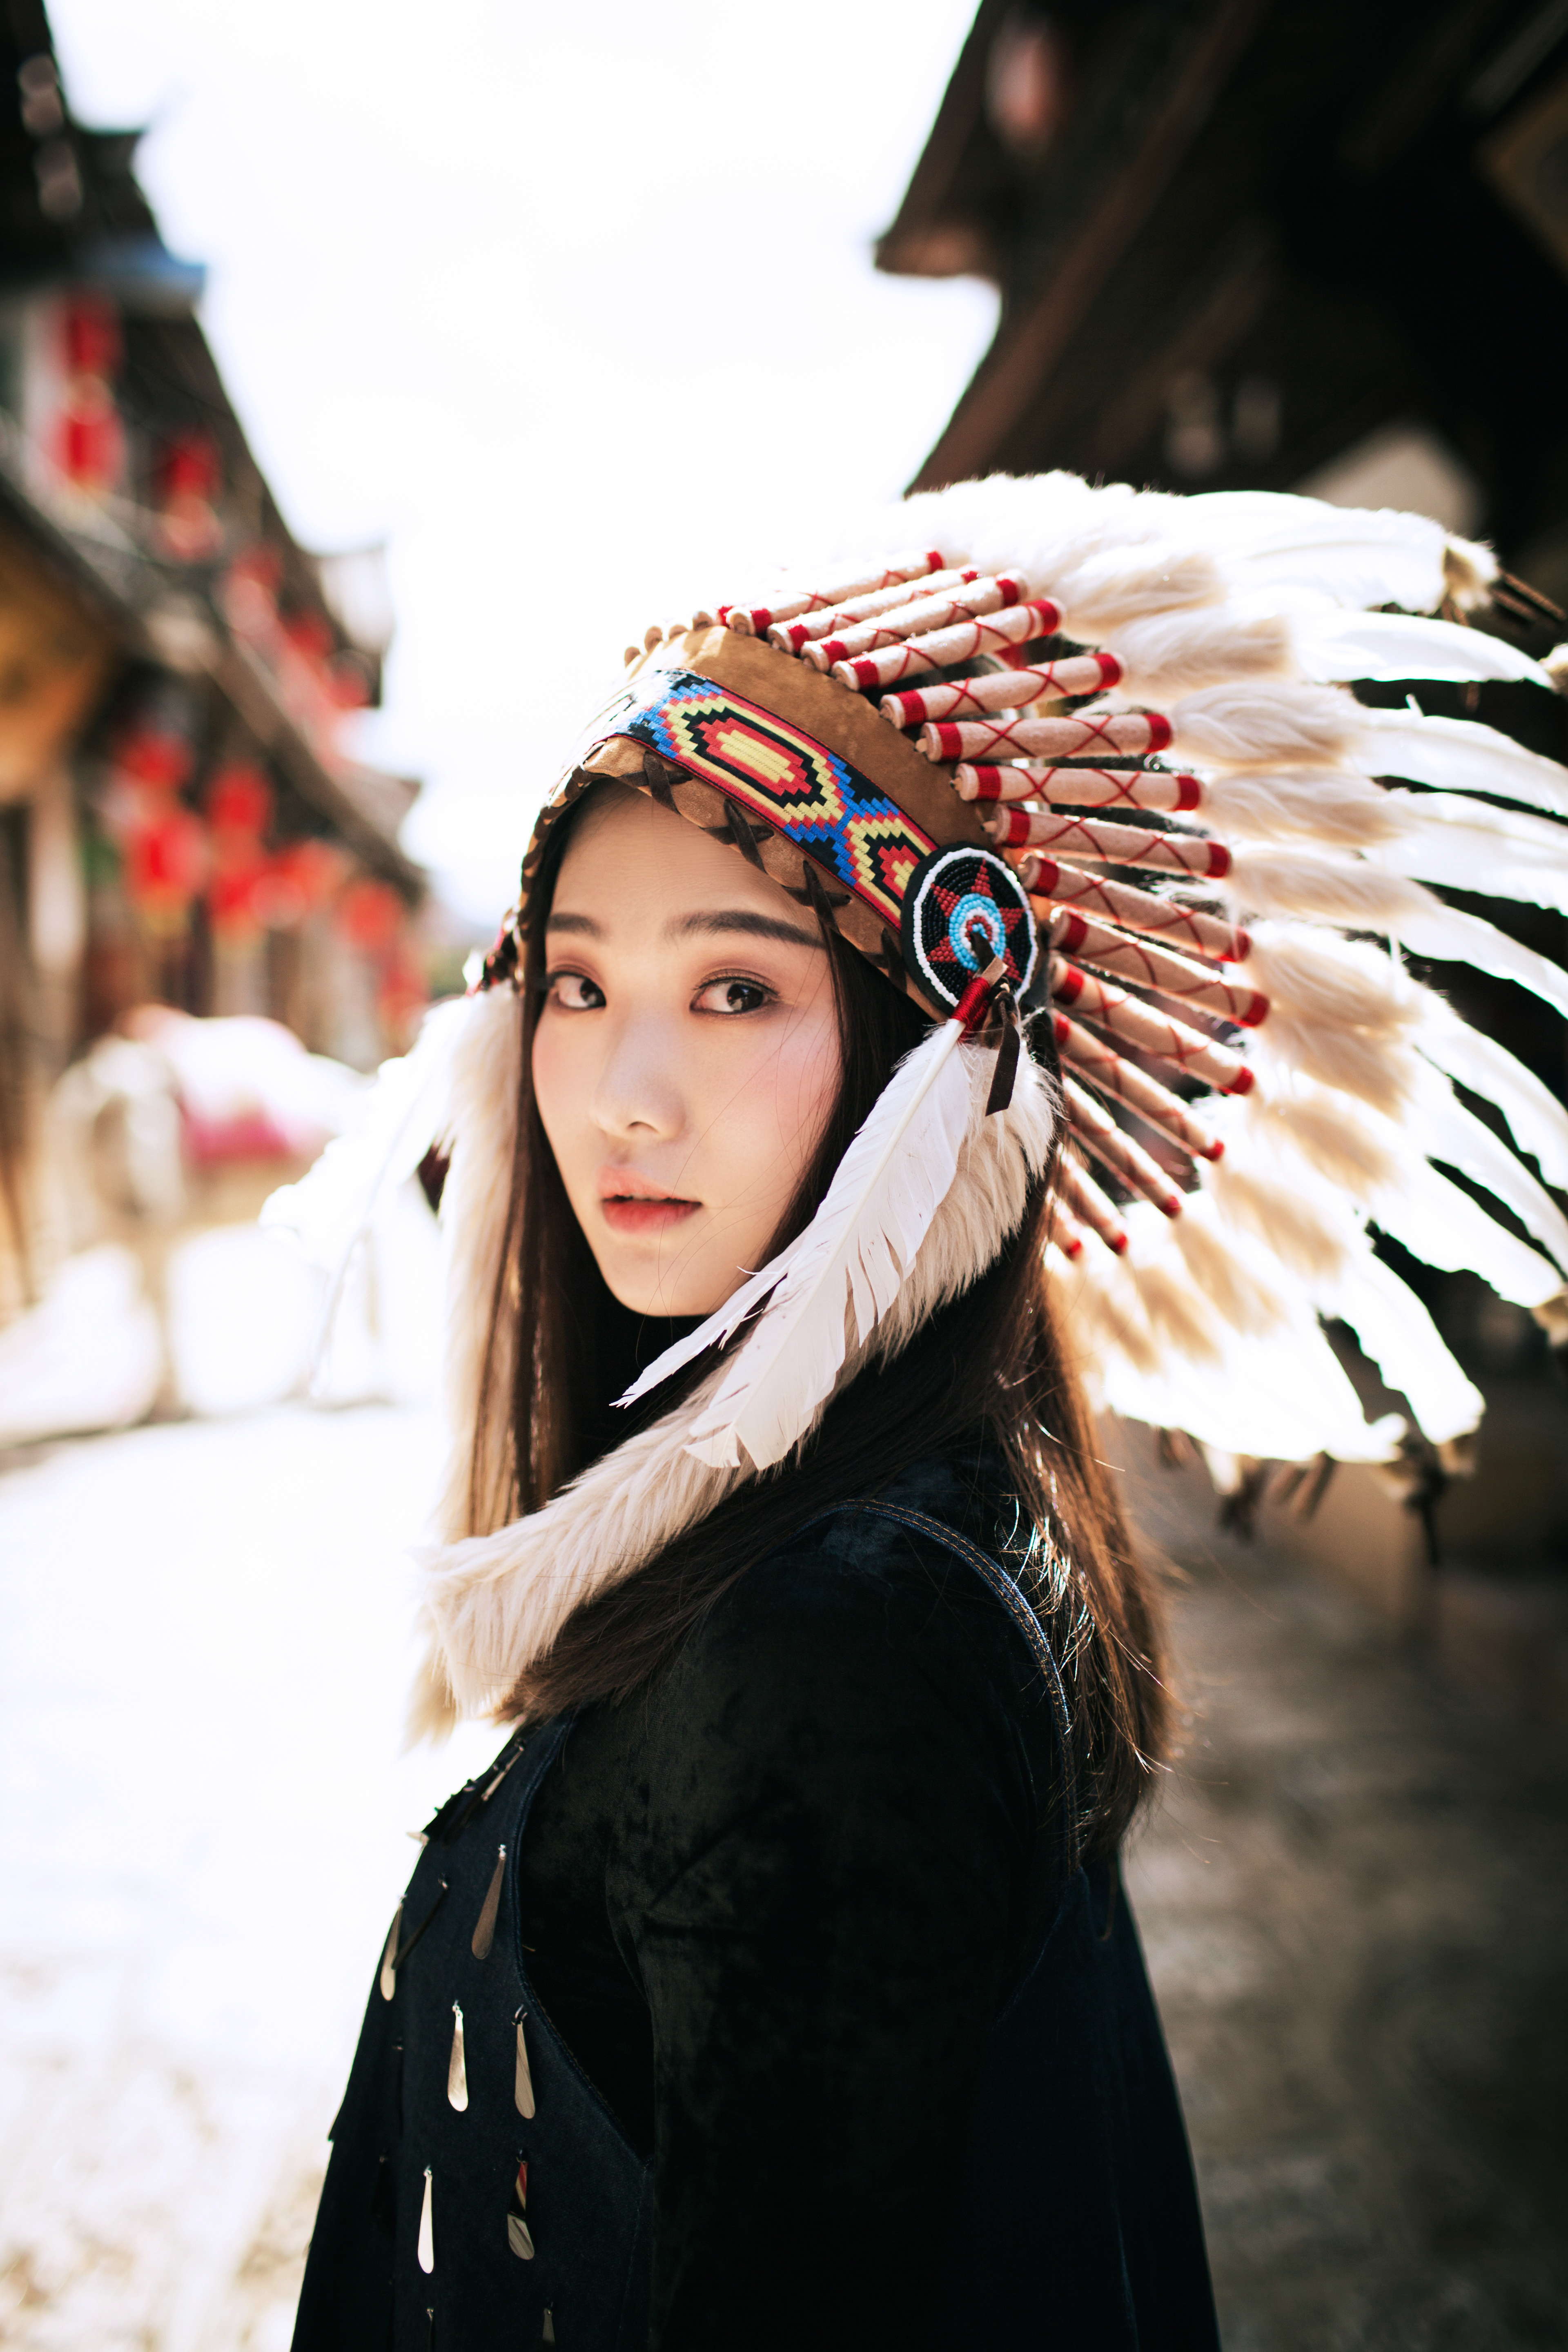
woman, model, fashion, clothing, lady, dress, beauty, costume, photo shoot